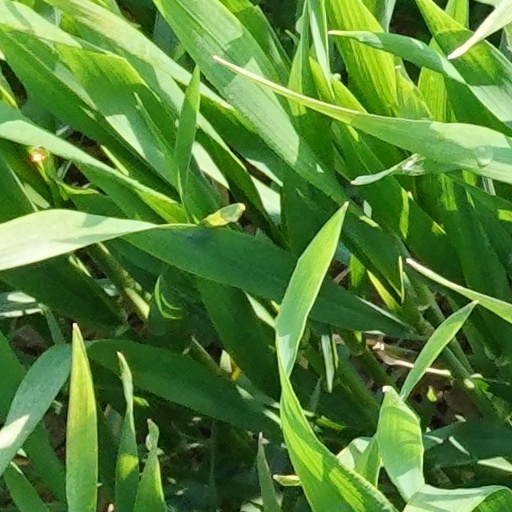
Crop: wheat